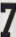
Number: 7